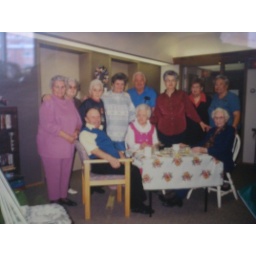
I took this picture that hung in the lounge of grandma's building of her and the residents of her floor